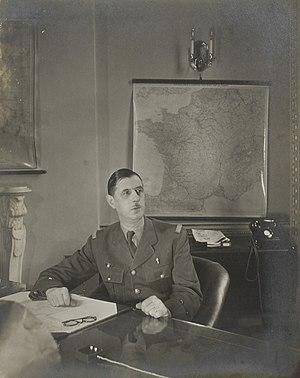
Le général de Gaulle dans son bureau de la France libre à Londres, entre 1940-1944.
Cette page concerne l'année 1940 du calendrier grégorien.
Charles de Gaulle [ ʃaʁl də ɡol], communément appelé le général de Gaulle ou parfois simplement le Général, né le 22 novembre 1890 à Lille et mort le 9 novembre 1970 à Colombey-les-Deux-Églises, est un militaire, résistant, homme d'État et écrivain français.
La France libre est le régime de résistance extérieure fondé à Londres par le général de Gaulle à la suite de son appel du 18 juin 1940. La veille, le lundi 17 juin, face à la progression allemande, Philippe Pétain, chef du gouvernement de la IIIᵉ République avait appelé l’armée française à cesser les combats pendant les négociations de l'armistice avec les Allemands, qui les signèrent cinq jours plus tard, le samedi 22 juin.